Weather of 2021

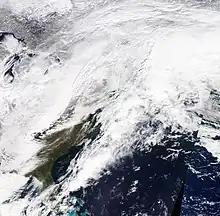
The February 13-17, 2021 North American winter storm on February 16.

In January, at least 70 people in Japan died while removing snow, related to a blizzard that dropped of snowfall. At least 1,500 people were stranded on a highway.